Zimbabwe

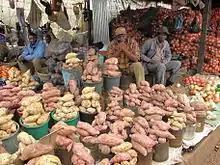
A market in Mbare, Harare

Zimbabwe is a republic with a presidential system of government. The semi-presidential system was abolished with the adoption of a new constitution after a referendum in 2013. Under the constitutional changes in 2005, an upper chamber, the Senate, was reinstated. The House of Assembly is the lower chamber of Parliament.